Kharcho
Also known as:
cs - Czech: Charčo
el - Greek: Χάρτσο
es - Spanish: Jarcho
et - Estonian: Hartšoo
fr - French: Khartcho
he - Hebrew: חרצ'ו
hy - Armenian: Խարչո
it - Italian: Kharcho
ja - Japanese: ハルチョー
jv - Javanese: Kharcho
ka - Georgian: ხარჩო
kk - Kazakh: Харчо
ko - Korean: 하르초
lt - Lithuanian: Charčio sriuba
nl - Dutch: Chartsjo
pl - Polish: Charczo
pt - Portuguese: Kharcho
ru - Russian: Харчо
rue - Rusyn: Харчо
tr - Turkish: Harço
uk - Ukrainian: Харчо
uz - Uzbek: Xarcho
zh - Chinese: 卡爾喬
Category: soup (beef soup)
Cuisine: Georgian
Associated cuisines: Georgian
Area: Georgia
Countries: Georgia
Region: Western Asia

The dish is a soup consists of beef, rice, cherry plum purée, and chopped walnuts (Juglans regia), but they are not compulsory. The soup is seasoned with Khmeli Suneli and coriander. The characteristic ingredients of the soup are meat (usually fatty cuts of beef), cherry plum purée made from tklapi or tkemali, rice, chopped walnuts, and a spice mix that varies between different regions.

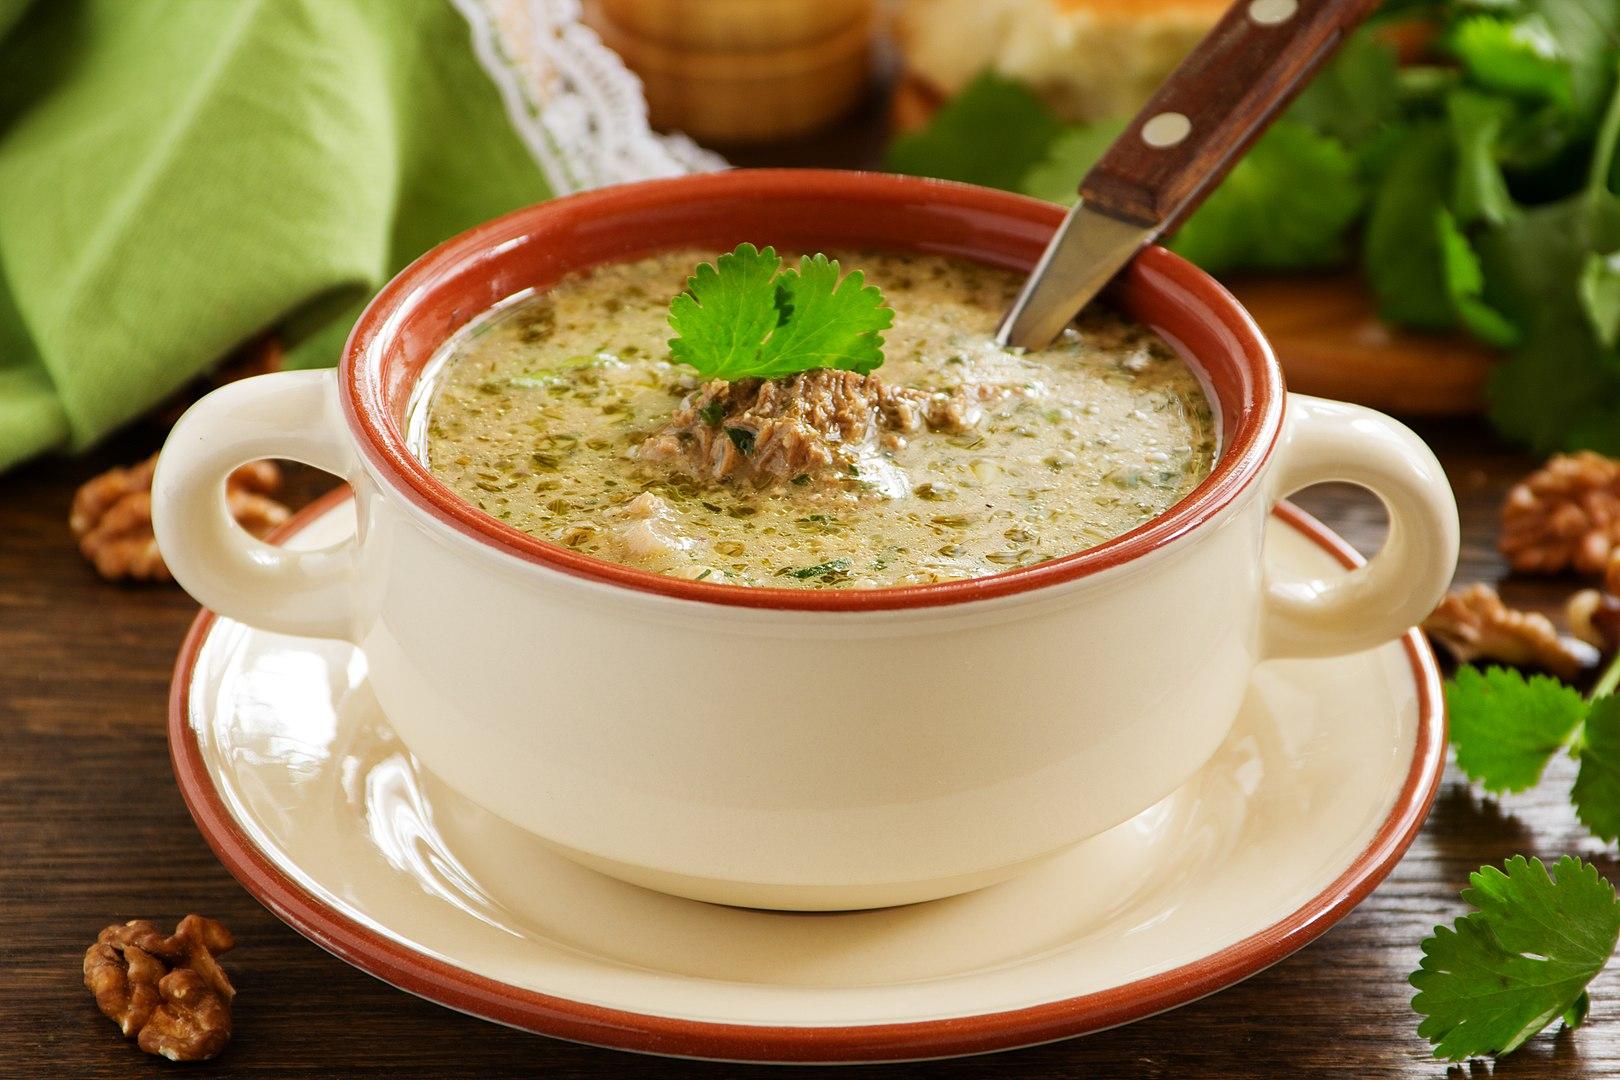
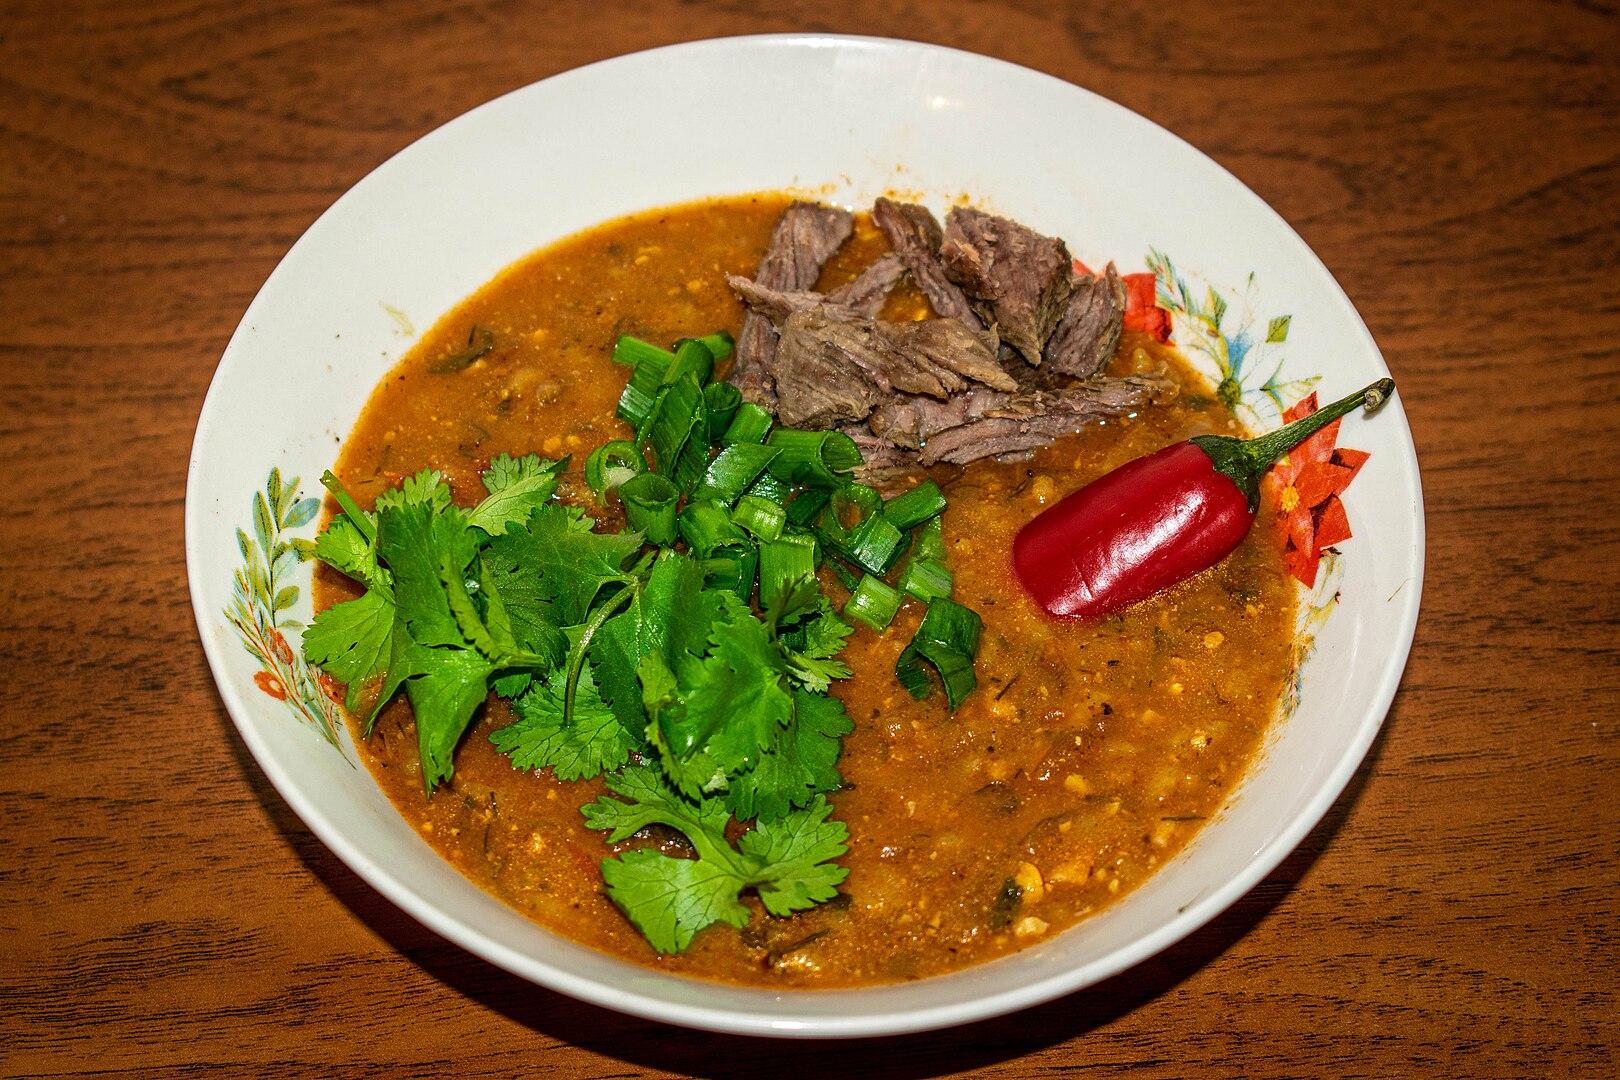
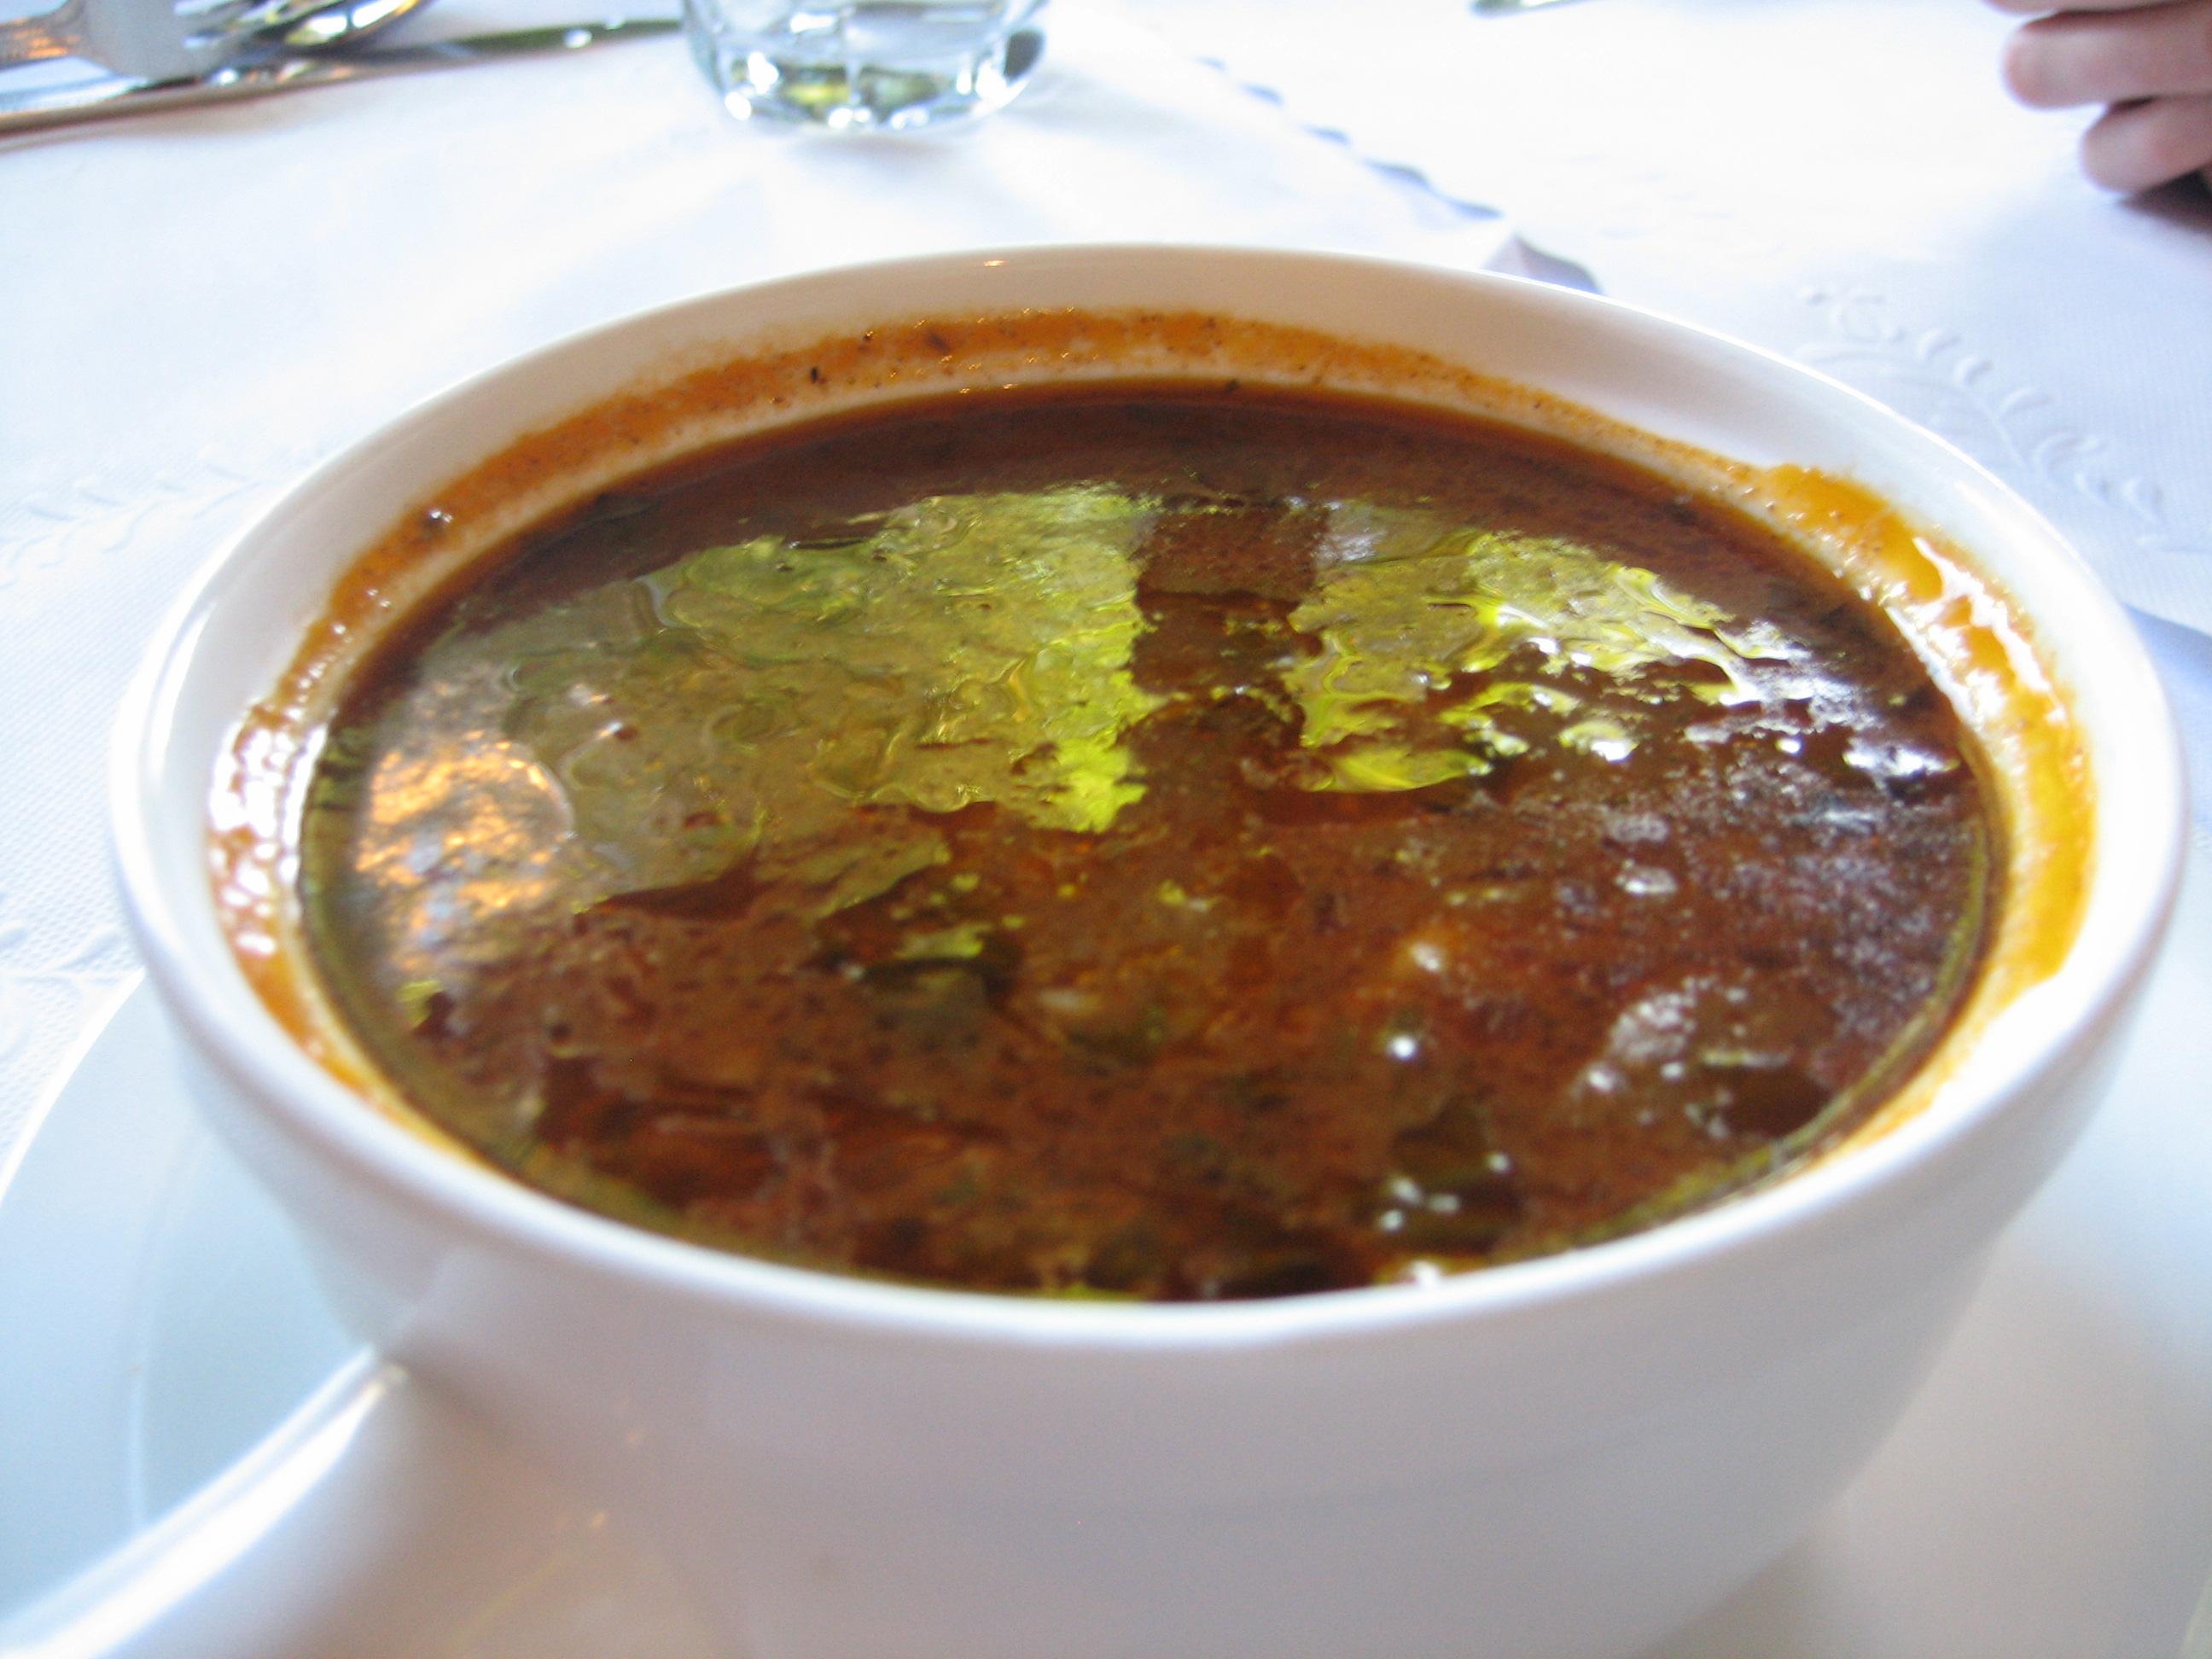
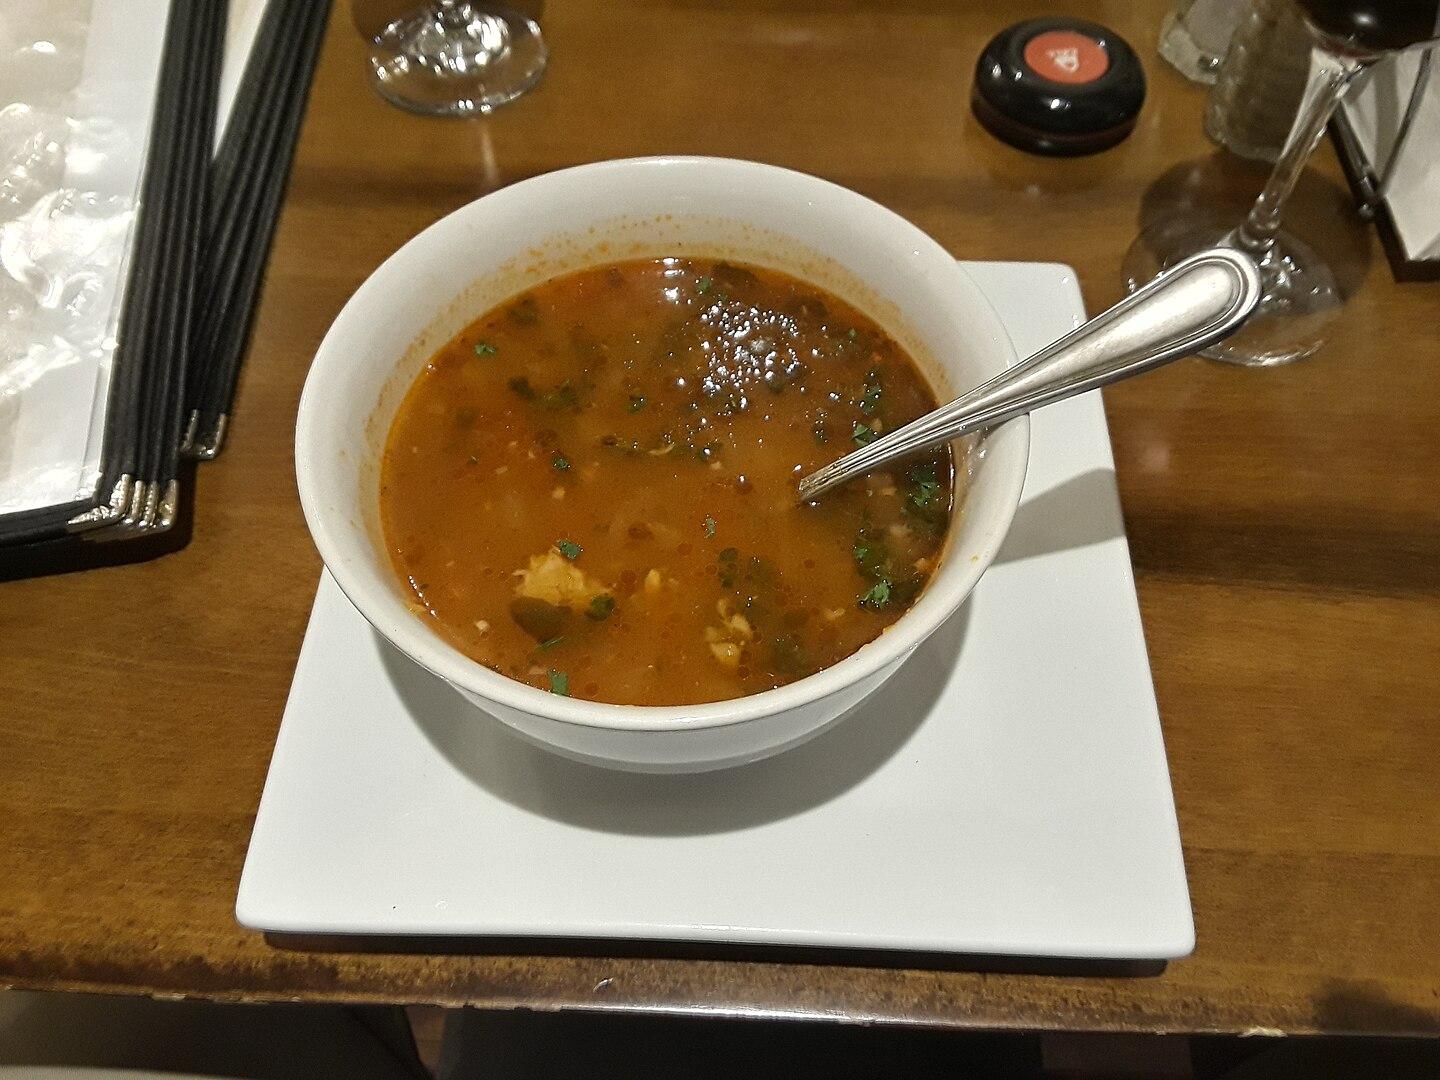